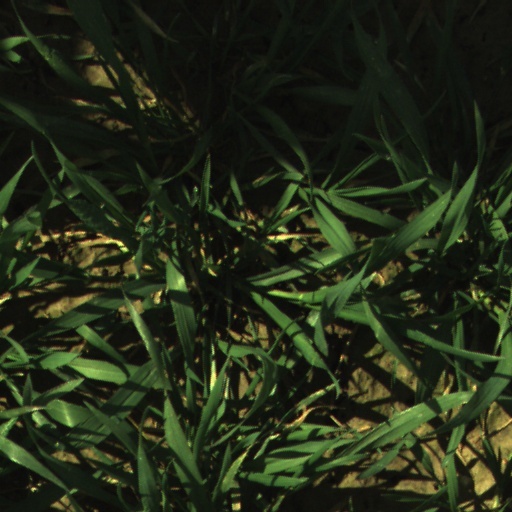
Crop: wheat